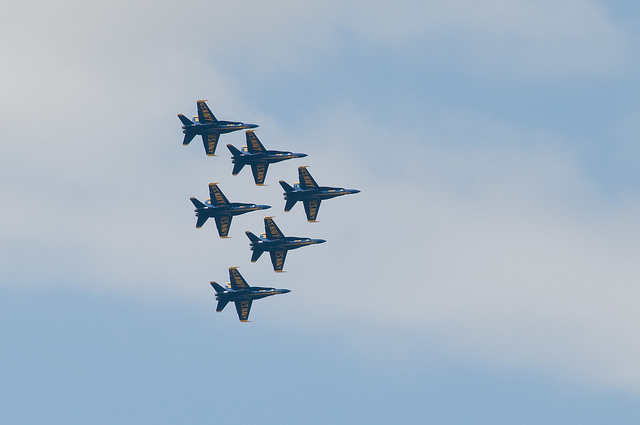
user: Given an image and a question. Answer the question in a short answer. Question: What is the professional name of the group in which these pilots fly? Short Answer:
assistant: blue angel